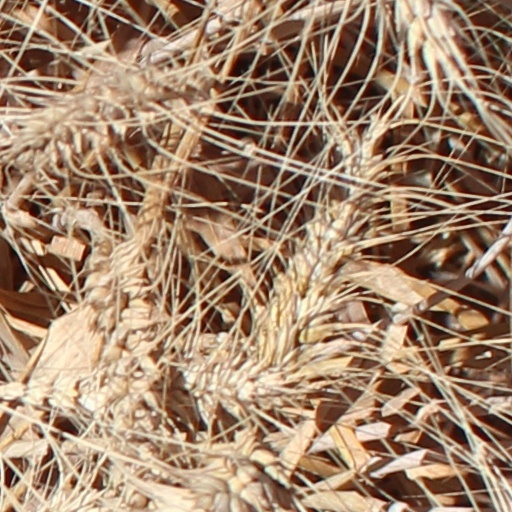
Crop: wheat